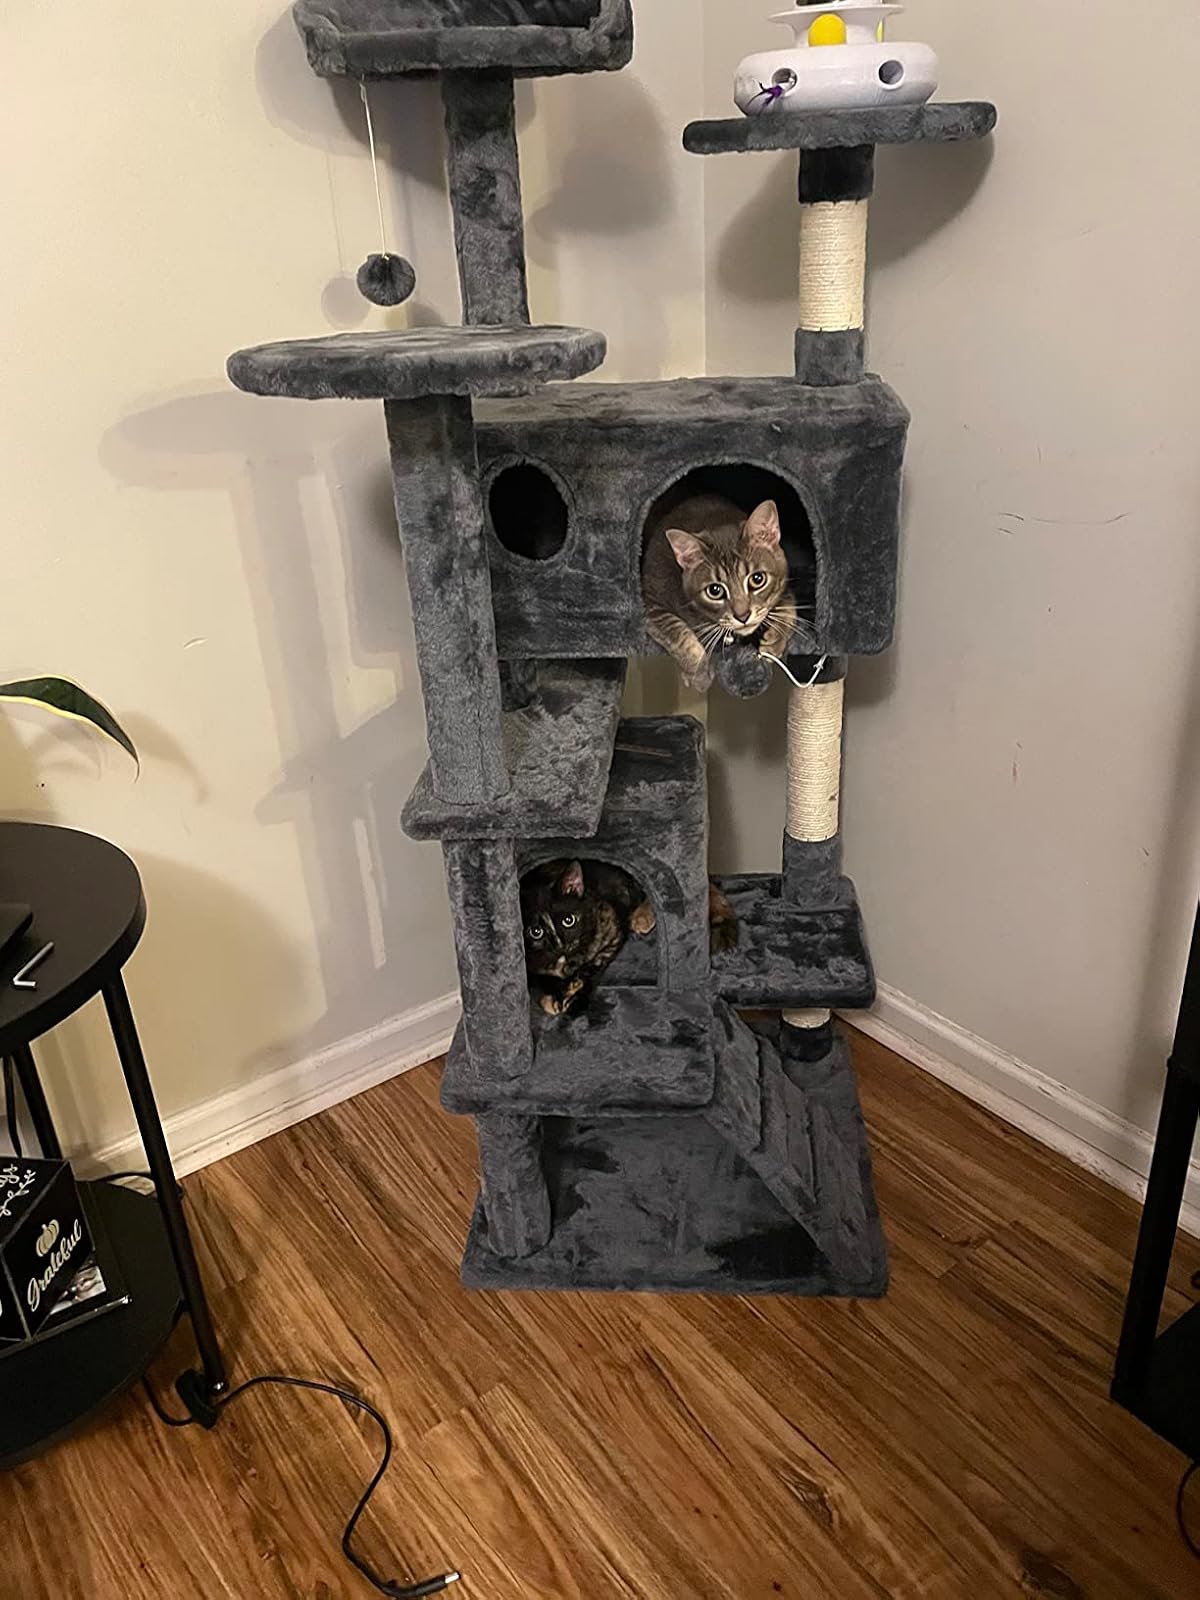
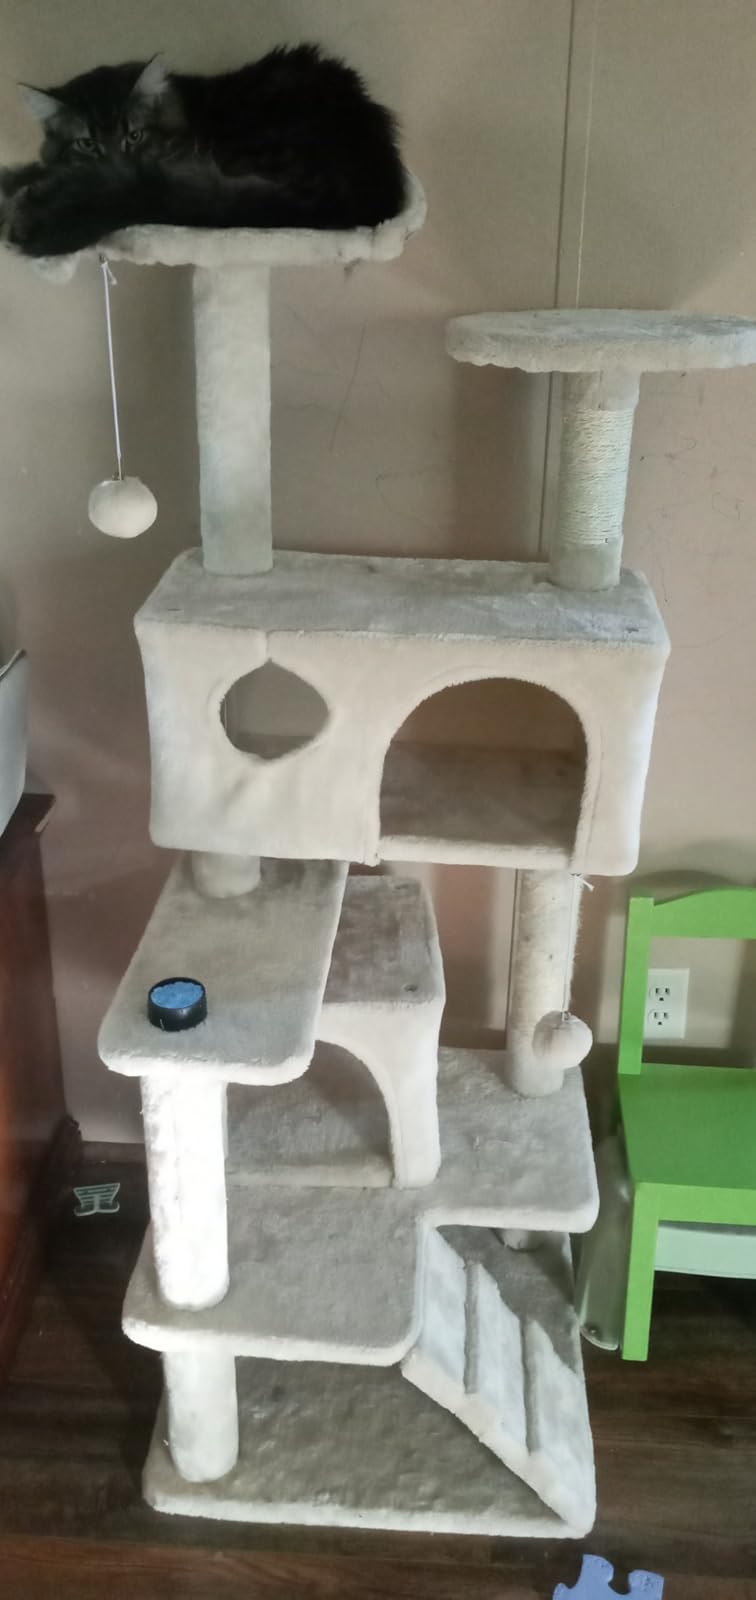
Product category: items_cat tree
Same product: no